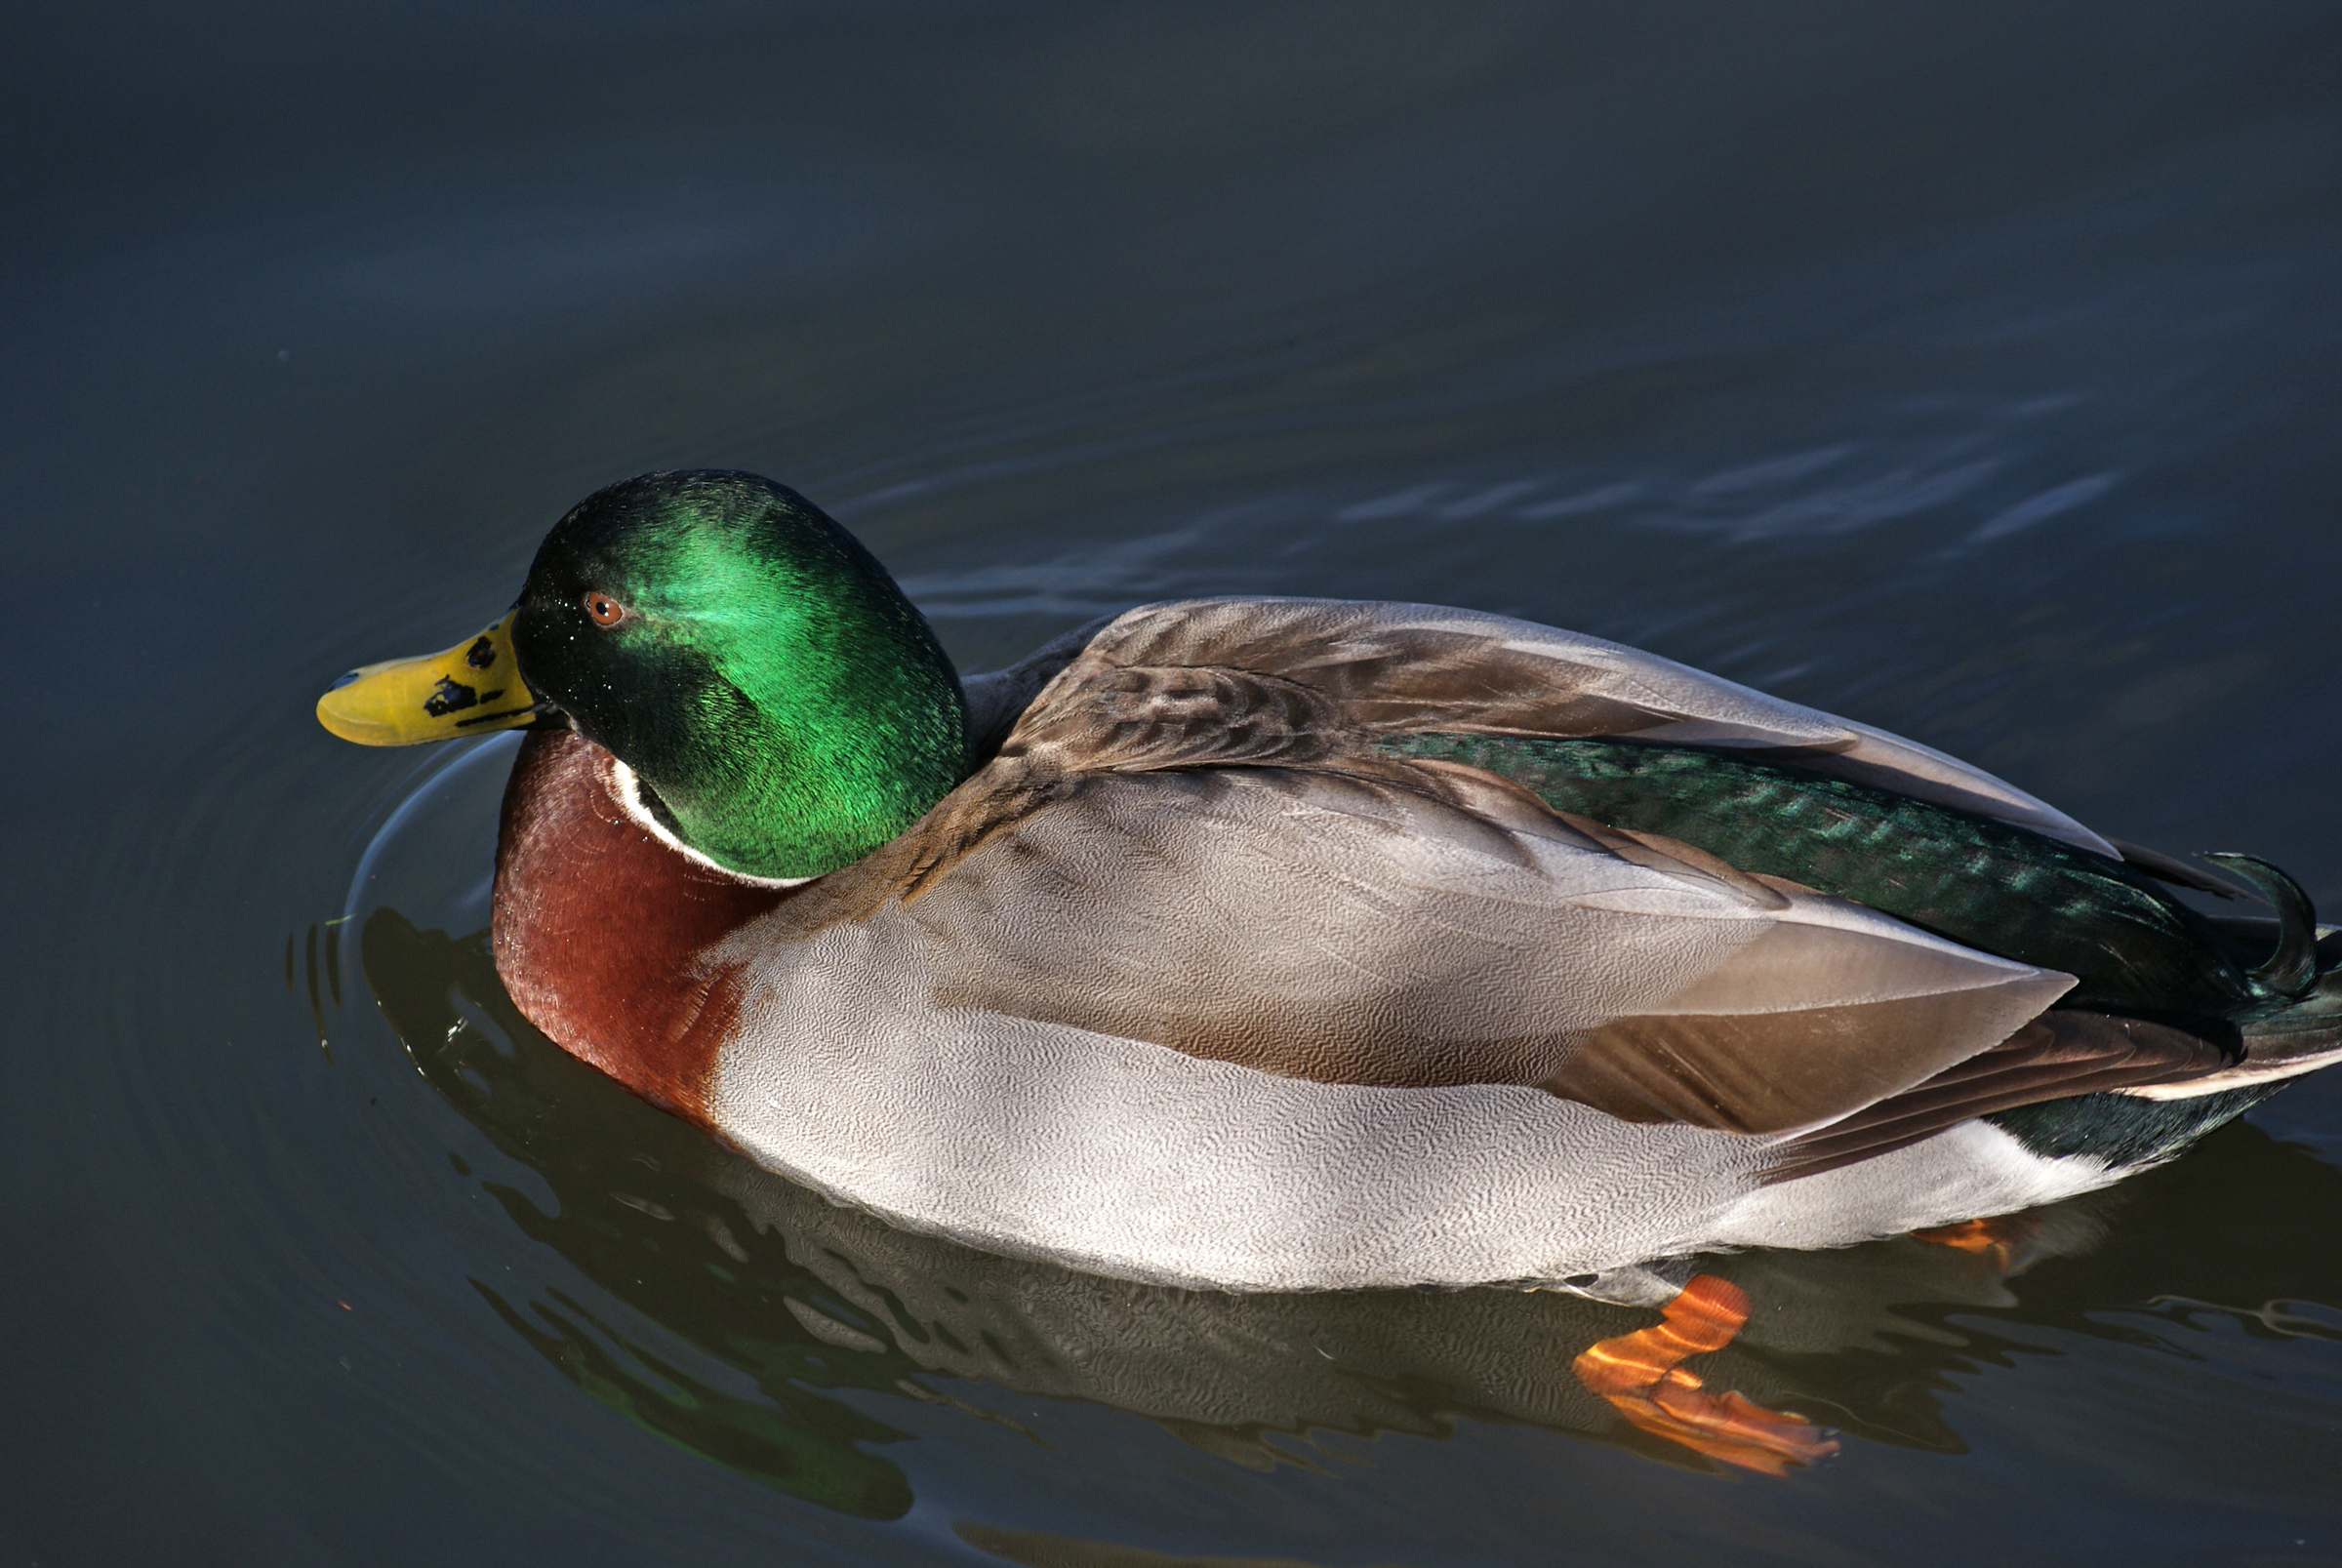
bird, wing, beak, fauna, poultry, drake, duck, vertebrate, waterfowl, water bird, mallard, canard, ducks geese and swans, seaduck, publicdomaindedicationcc0